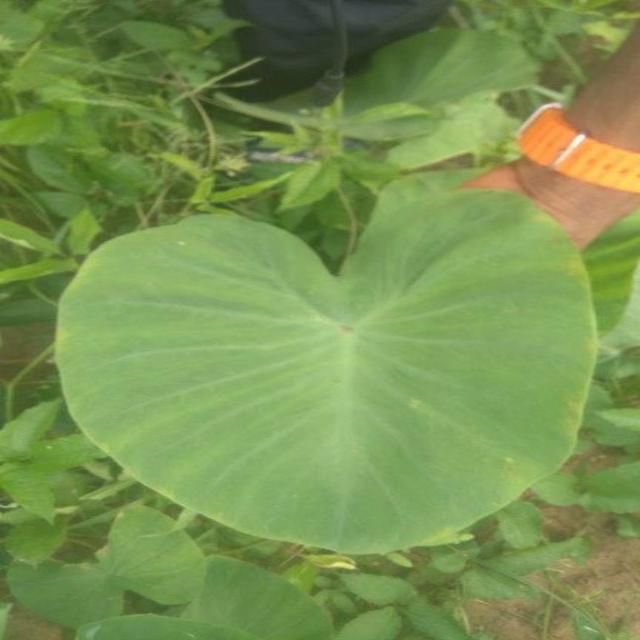
Label: Healthy